Caroline Edwards

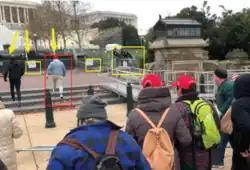
A picture from the beginning of the attack; Ryan Samsel ("red") approaches a bike rack by which Edwards ("left of farthest-left yellow box") is stationed

Edwards was the first Capitol Police officer to be injured by the incoming mob once they reached the Capitol grounds. At the beginning of the attack, a group of Arizona Proud Boys approached the Peace Circle barricade. Edwards called for help on the radio, which was heard by other officers around the building and was a sign that the mob was overrunning the police. She attempted to delay their approach towards the Capitol while backup was arriving. Proud Boys leader Joseph Biggs encouraged Ryan Samsel to approach the bike rack by which Edwards was posted. Samsel has denied this conversation happened. Samsel then pushed the bike rack over, which hit her on the head. This made her fall, and while falling, her chin hit the handrail of the steps behind her, causing a concussion which made her lose consciousness. She then hit the back of her head on one of the steps behind her, cracking it. The concussion gave her a traumatic brain injury. The mob then began attacking the other officers, who were pushed back.